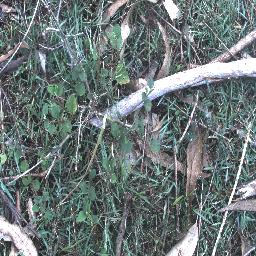
Label: negative